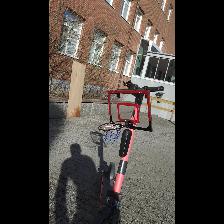
Label: NonHuman